Borgo Santo Spirito

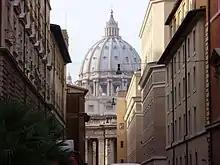
View of St. Peter's Dome from Borgo Santo Spirito

Beyond the hospital, the church of Santa Maria in Saxia was rebuilt in 1363 and restored by Eugene IV. Due to Pontelli's work, the church was demolished, but Pope Sixtus founded a new one, Santo Spirito in Sassia, which he left unfinished. In front of the church there was a small alley, called "Vicolo Geremia", connecting the street with the "Portica". Going westwards, on the northern side lay "Vicolo dell'Ospedale", near which there were the houses belonging to the Tomacelli and Migliorati families, and on the left the "Via Settimiana" (today's "Via dei Penitenzieri") leading to Trastevere.